Parasuchus

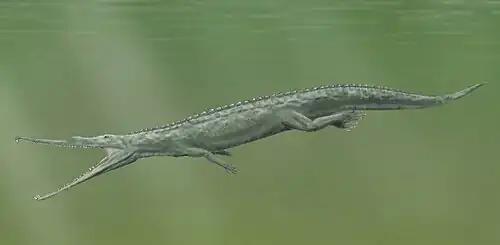
"Paleorhinus cf. arenaceus", a Polish phytosaur species tentatively referred to the genus "Paleorhinus". "Paleorhinus" is sometimes considered a junior synonym of "Parasuchus," due to being described later

The two articulated skeletons, ISI R 42-43, alone represent the most complete phytosaurs known to date. Additionally, "Parasuchus" has been found as one of the most primitive phytosaurs in phylogenetic analyses of Phytosauria, making it very significant for understanding the origin of the Phytosauria. Some studies, like Chatterjee (1978) and Lucas "et al." (2007), synonymized "Parasuchus" with another basal phytosaur, "Paleorhinus". If this is the case, the name "Parasuchus" would have precedence over "Paleorhinus" because "Paleorhinus" was named in 1904, nineteen years after "Parasuchus" was named. A phylogenetic analysis conducted by Kammerer "et al." (2016) confirmed that "Parasuchus hislopi" is nested within the least inclusive clade containing the species "Paleorhinus bransoni" and "Paleorhinus angustifrons". The authors thus considered the genus "Parasuchus" to be a senior synonym of the genus "Paleorhinus" (as well as "Arganarhinus"), and referred the species "Paleorhinus bransoni", "Paleorhinus angustifrons" and "Arganarhinus magnoculus" to the genus "Parasuchus". The cladogram below follows Kammerer "et al." (2016).